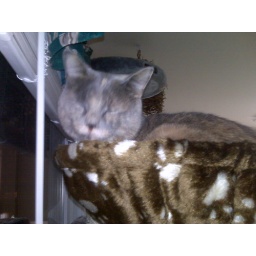
12-03-2009 cara in the round bed thingie of her new house